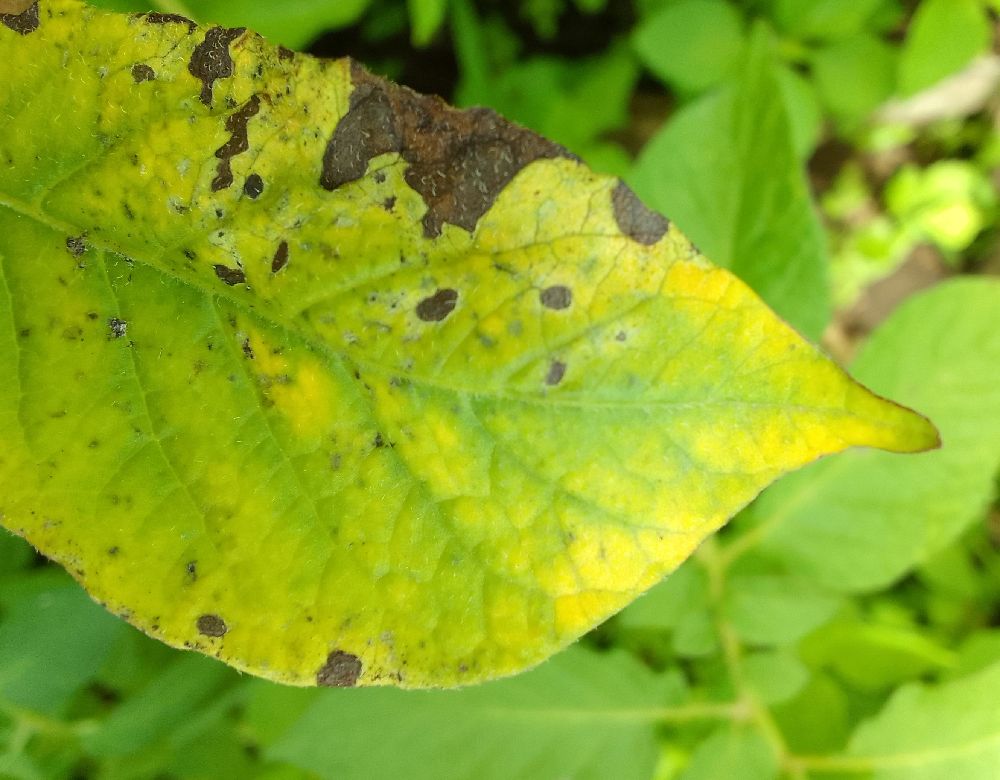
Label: Early blight